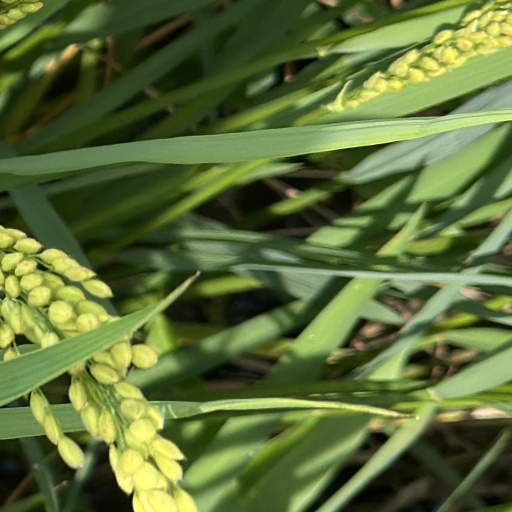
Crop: rice